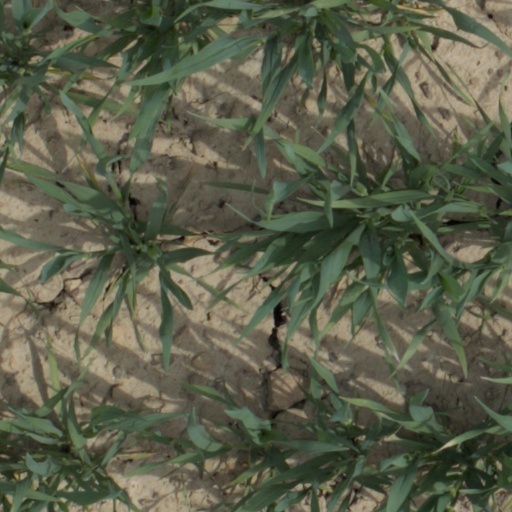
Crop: wheat